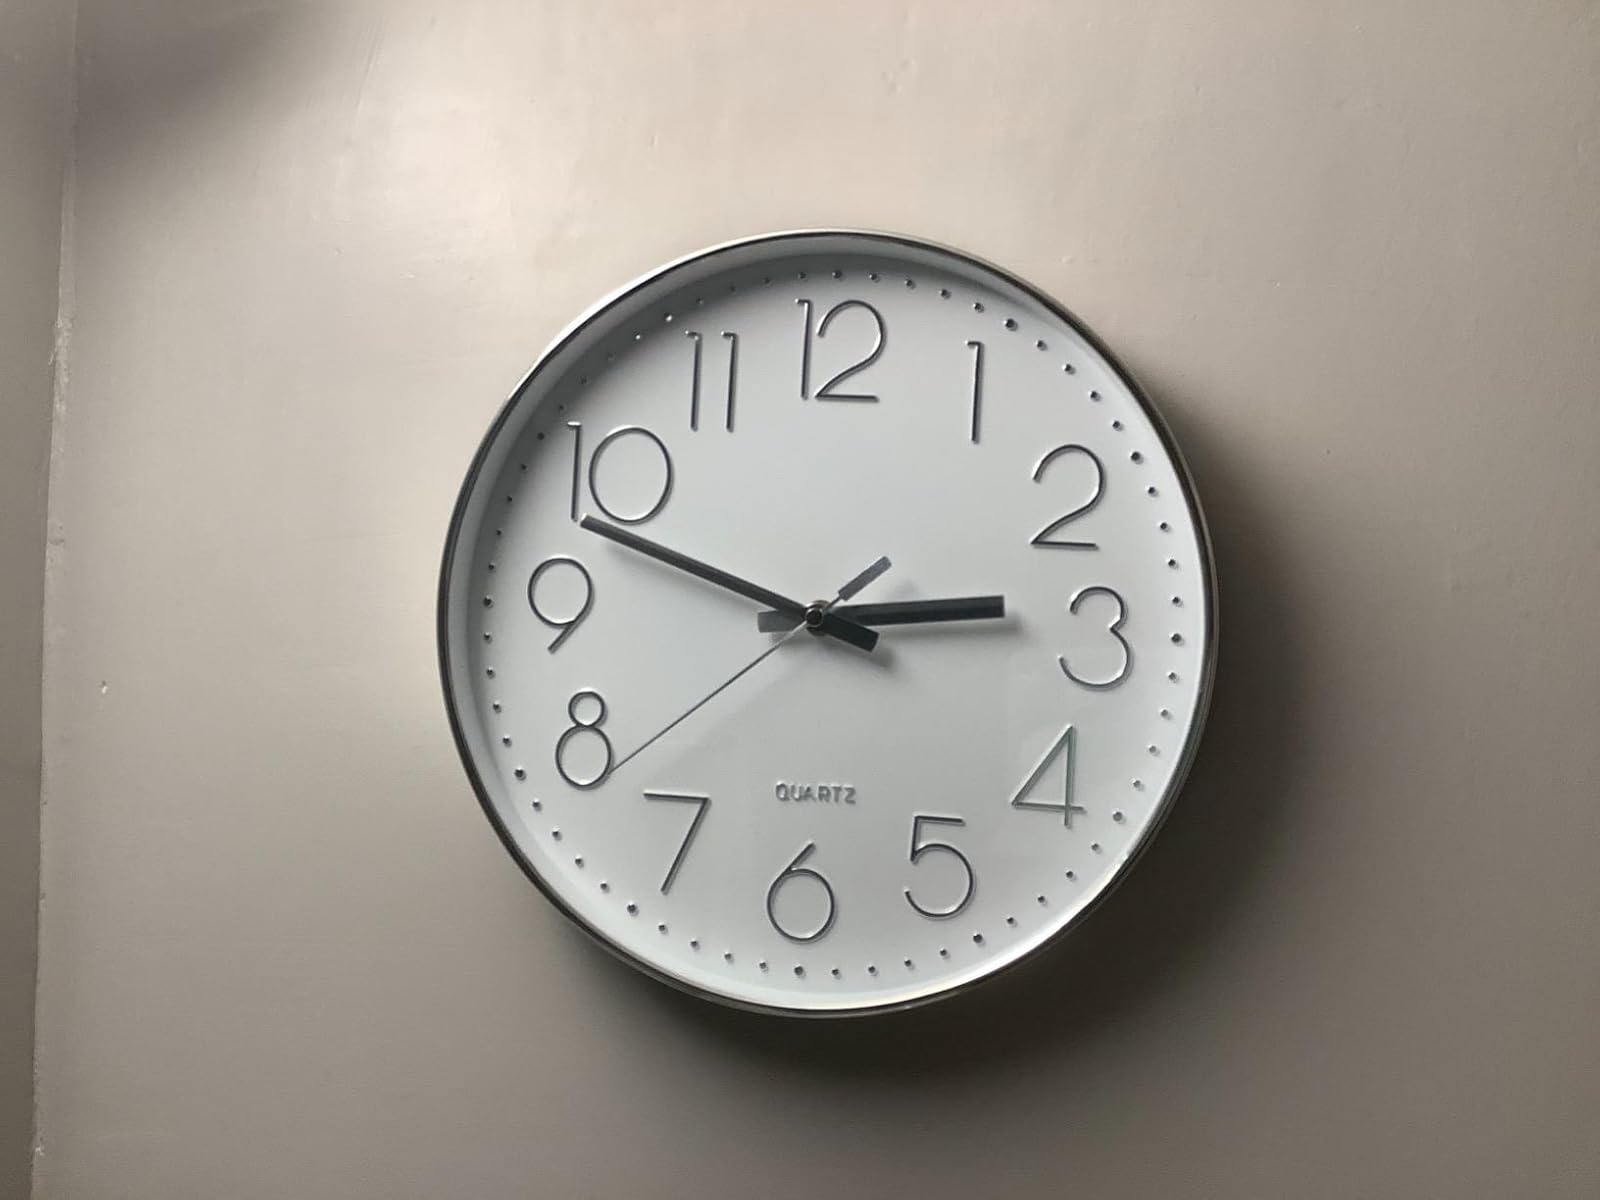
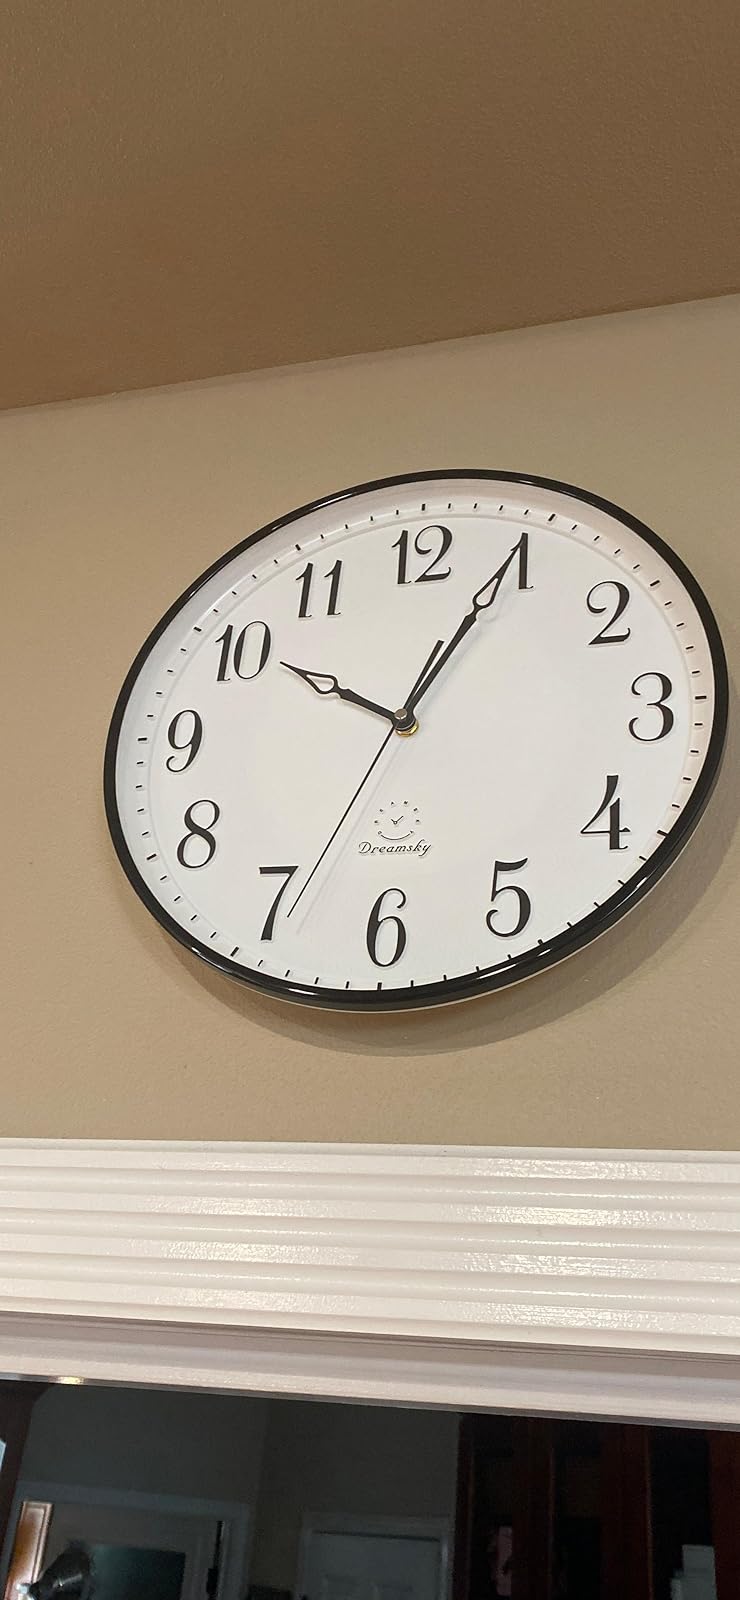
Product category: clock
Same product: no